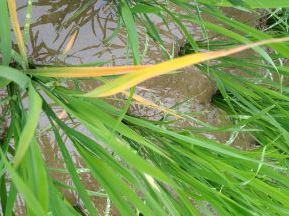
Disease: Tungro